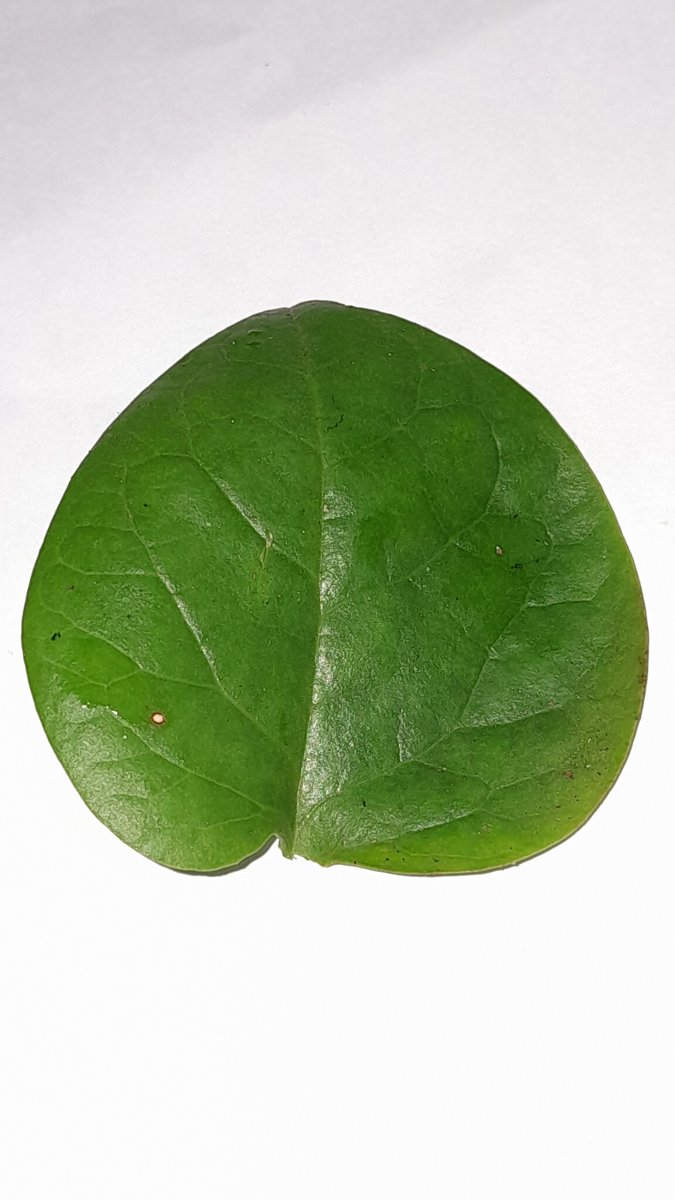
Label: Healthy-Leaf